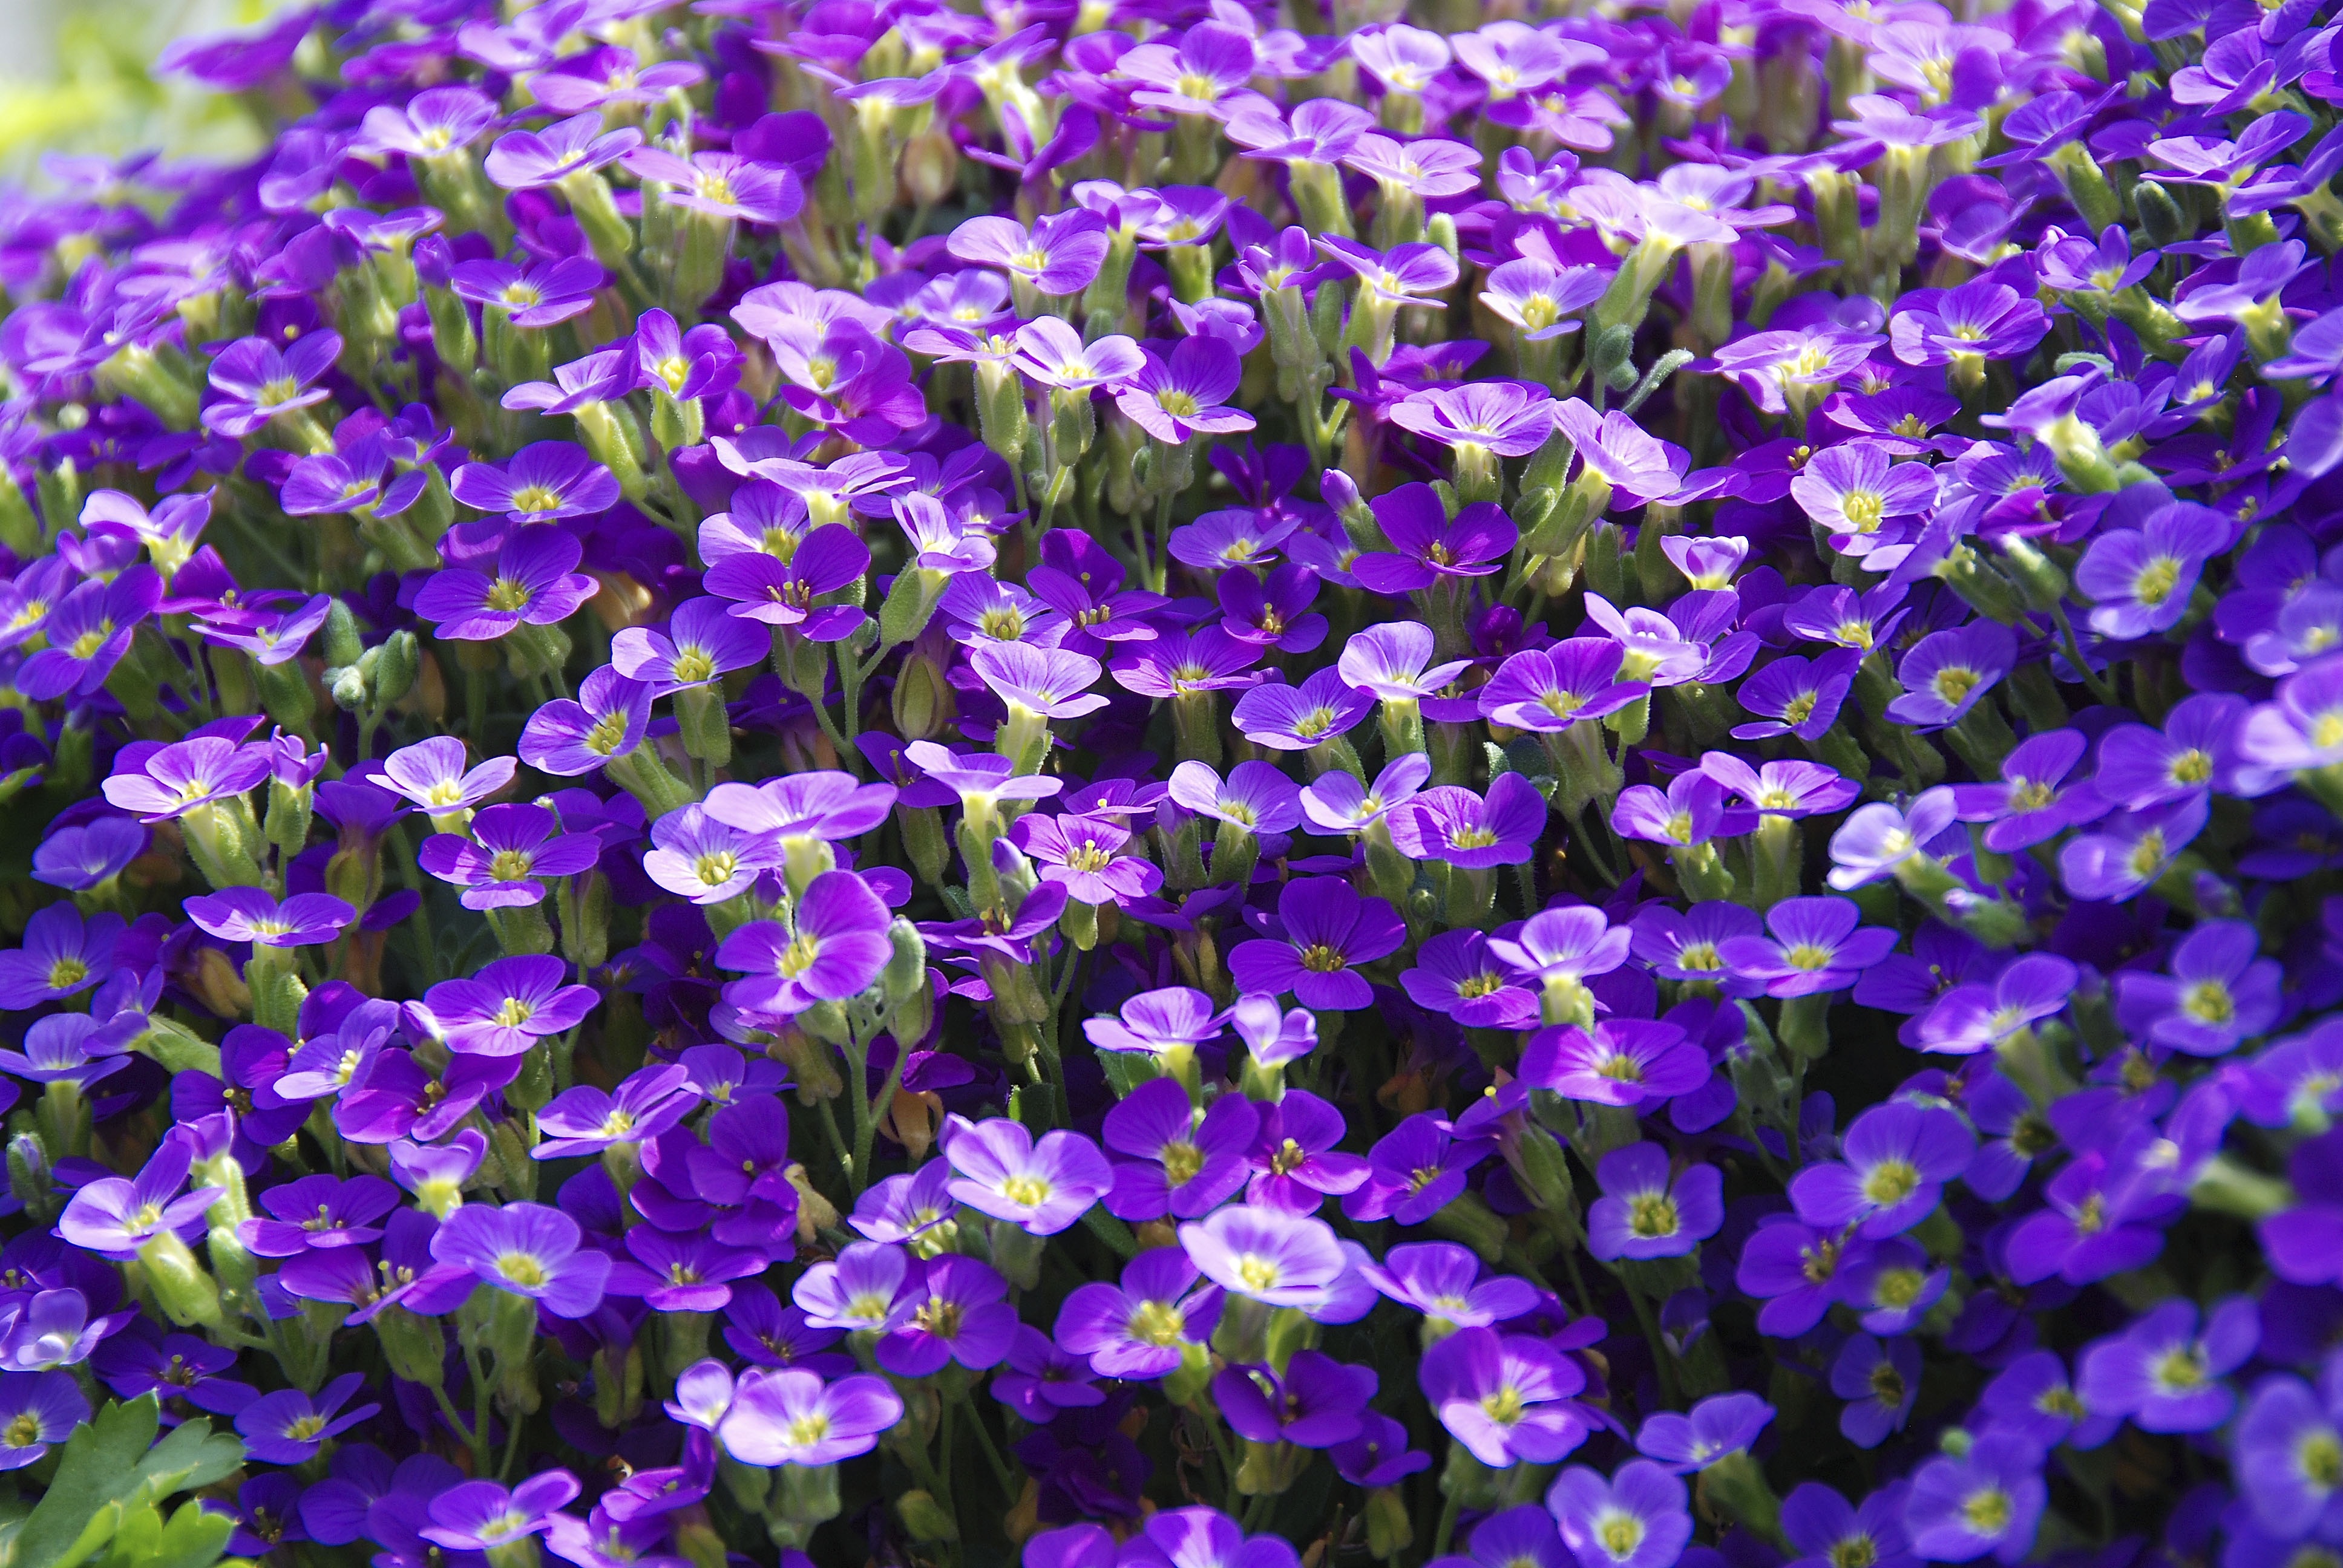
blossom, plant, flower, bloom, spring, garden, flora, wildflower, viola, pansy, flowering plant, herbaceous plant, bellflower family, violet plant, aubretia, annual plant, land plant, violet family, fragrant violets